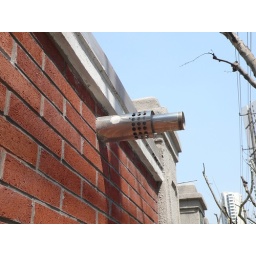
the house stands about 6 feet from the wall. not sure what this is doing in the wall